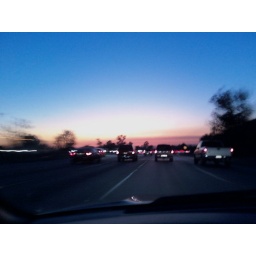
&amp;quot;The fires, leaving a red glow in the sky at a distance.&amp;quot;